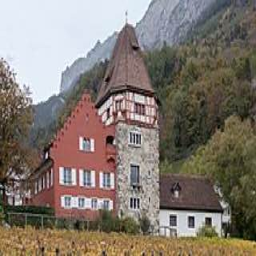
Red House